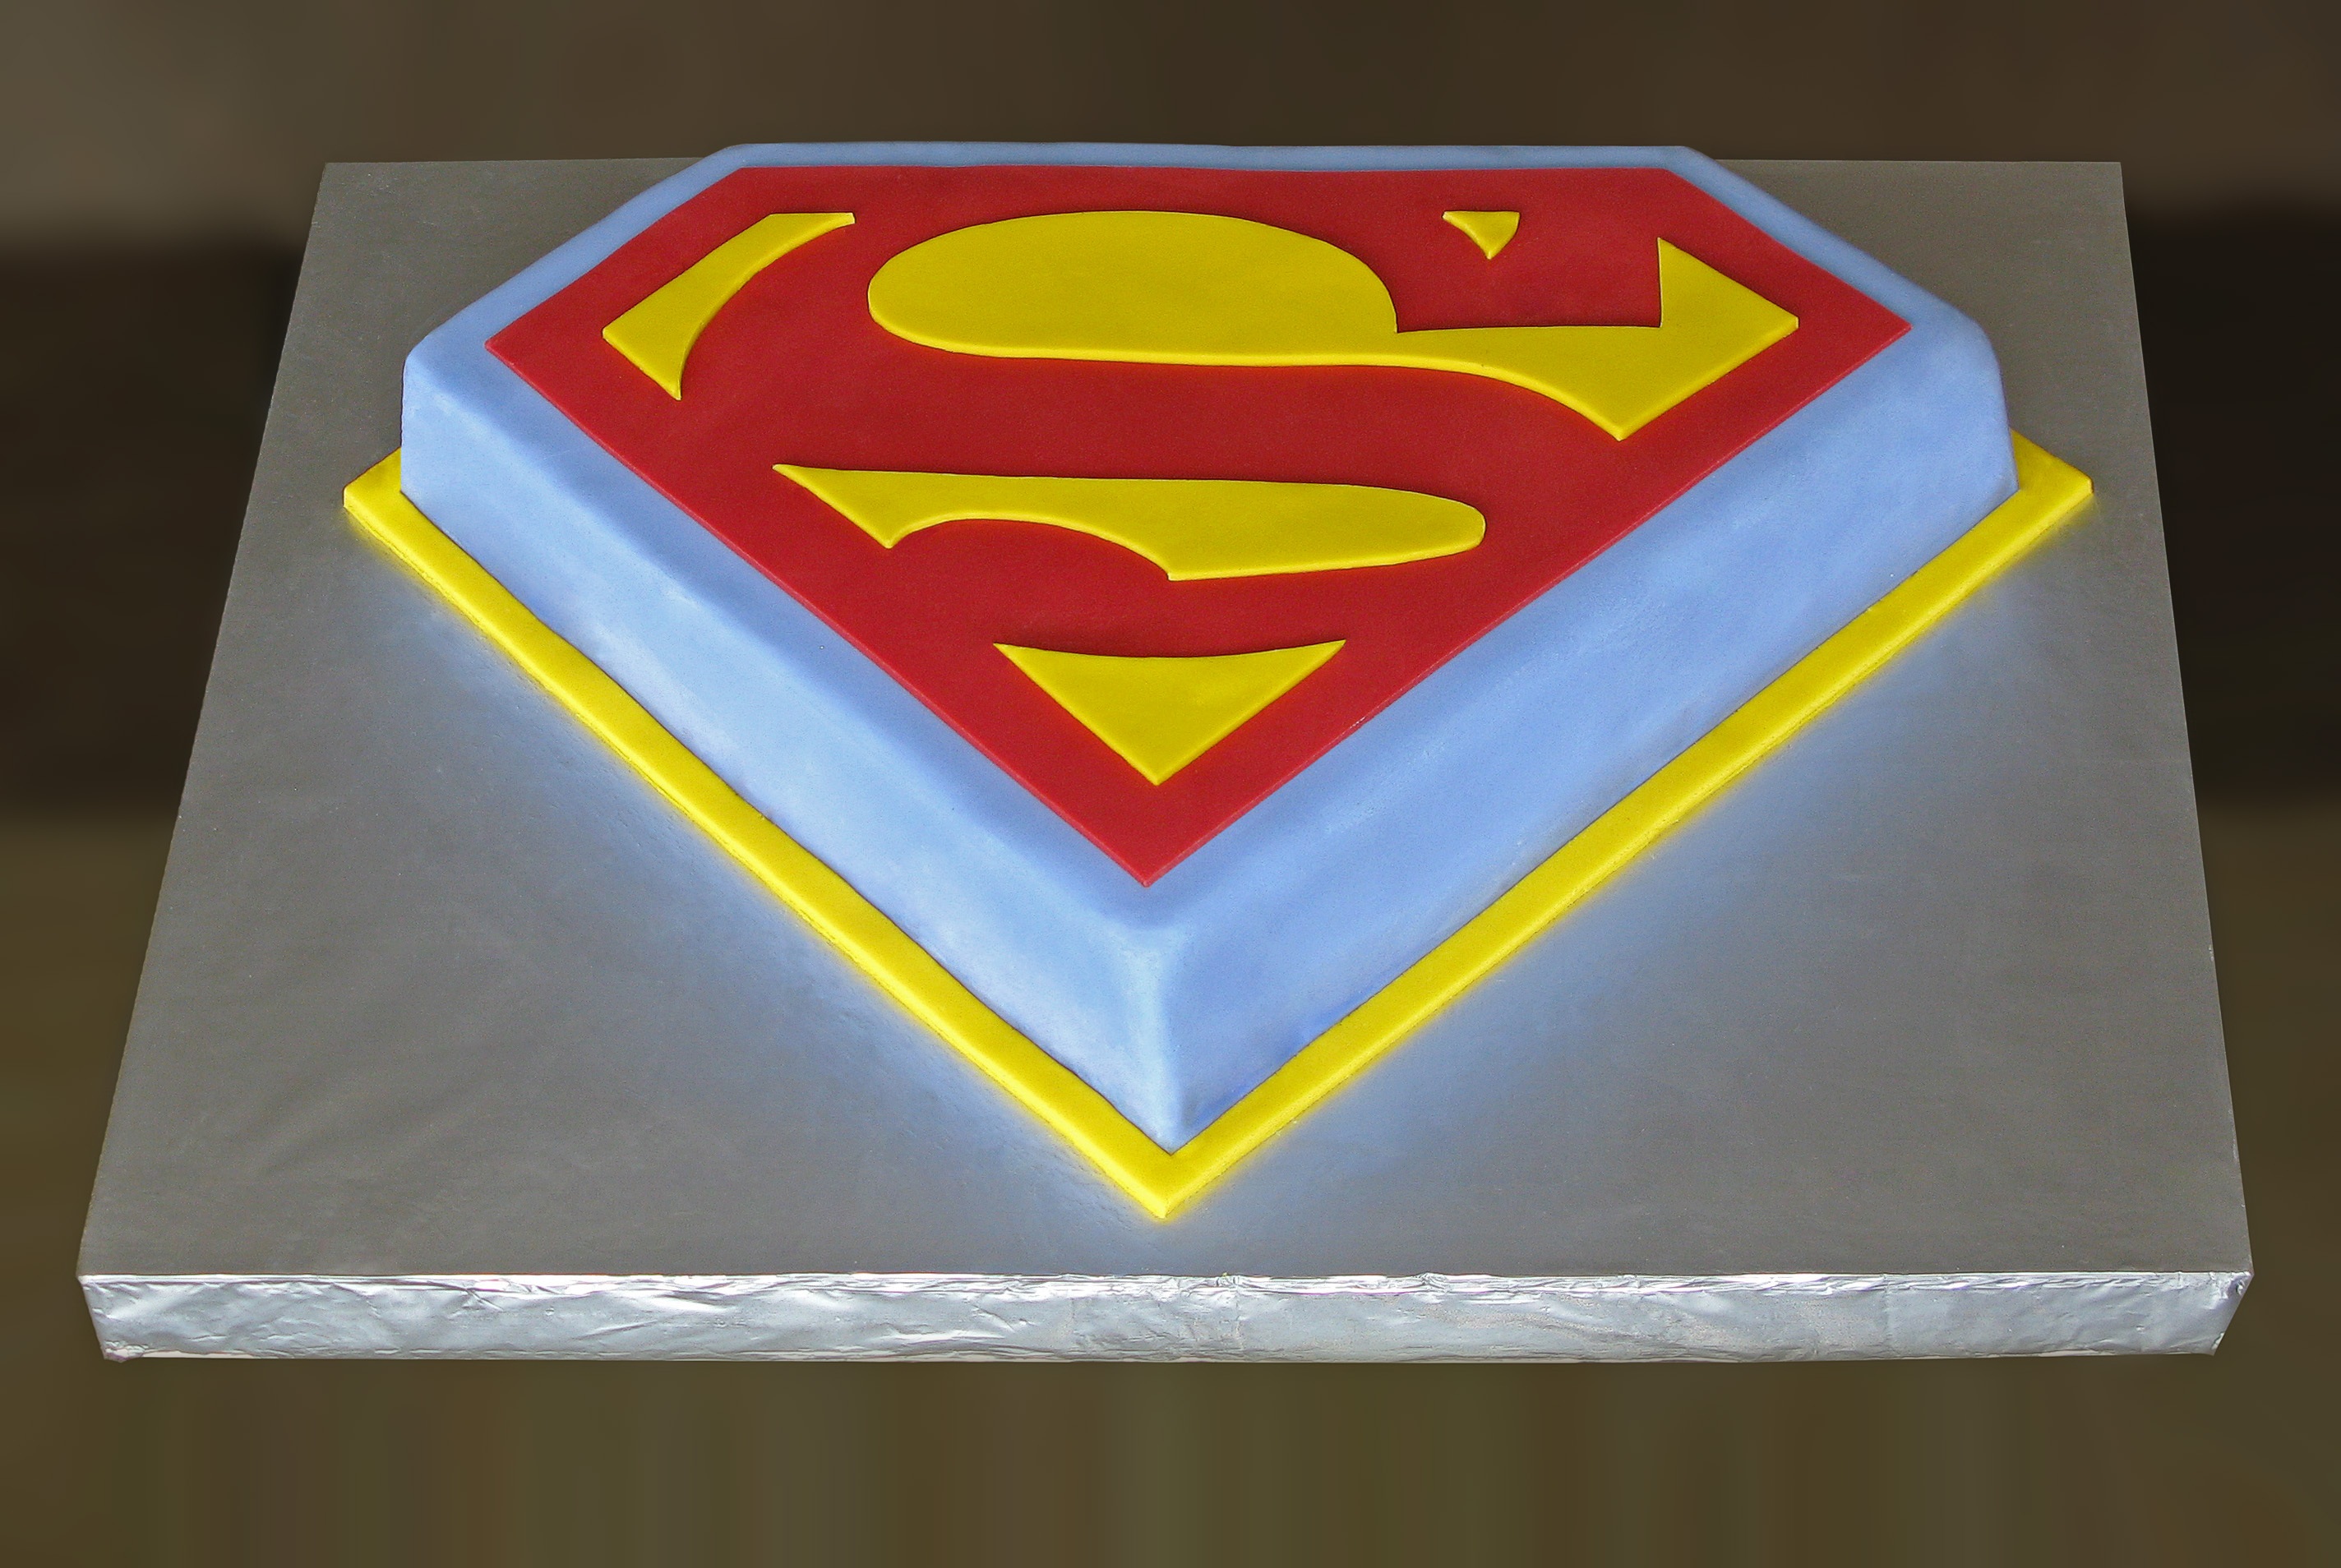
celebration, food, yellow, frosting, dessert, cake, bakery, birthday cake, happy, icing, party, shape, birthday, superman